Norman Sailes

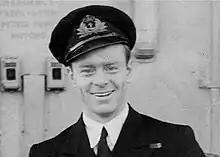

William Norman "Tiny" Sailes (25 June 1920 – 27 December 2012) was a Fleet Air Arm pilot of the Second World War who was awarded the Distinguished Service Cross for his part in the attack on the German U-boat base at Kilbotn in Norway on 4 May 1945. The attack was the last British air raid of the war.